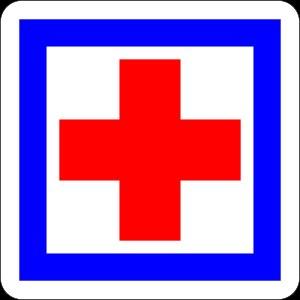
La Convention de Vienne sur la signalisation routière, adoptée le 8 novembre 1968, définit huit catégories de signaux : les signaux d'avertissement de danger, les signaux de priorité, les signaux d'interdiction ou de restriction, les signaux d'obligation, les signaux de prescriptions particulières, les signaux d'information, d'installation ou de service, les signaux de direction, de jalonnement ou d'indication, les panneaux additionnels.